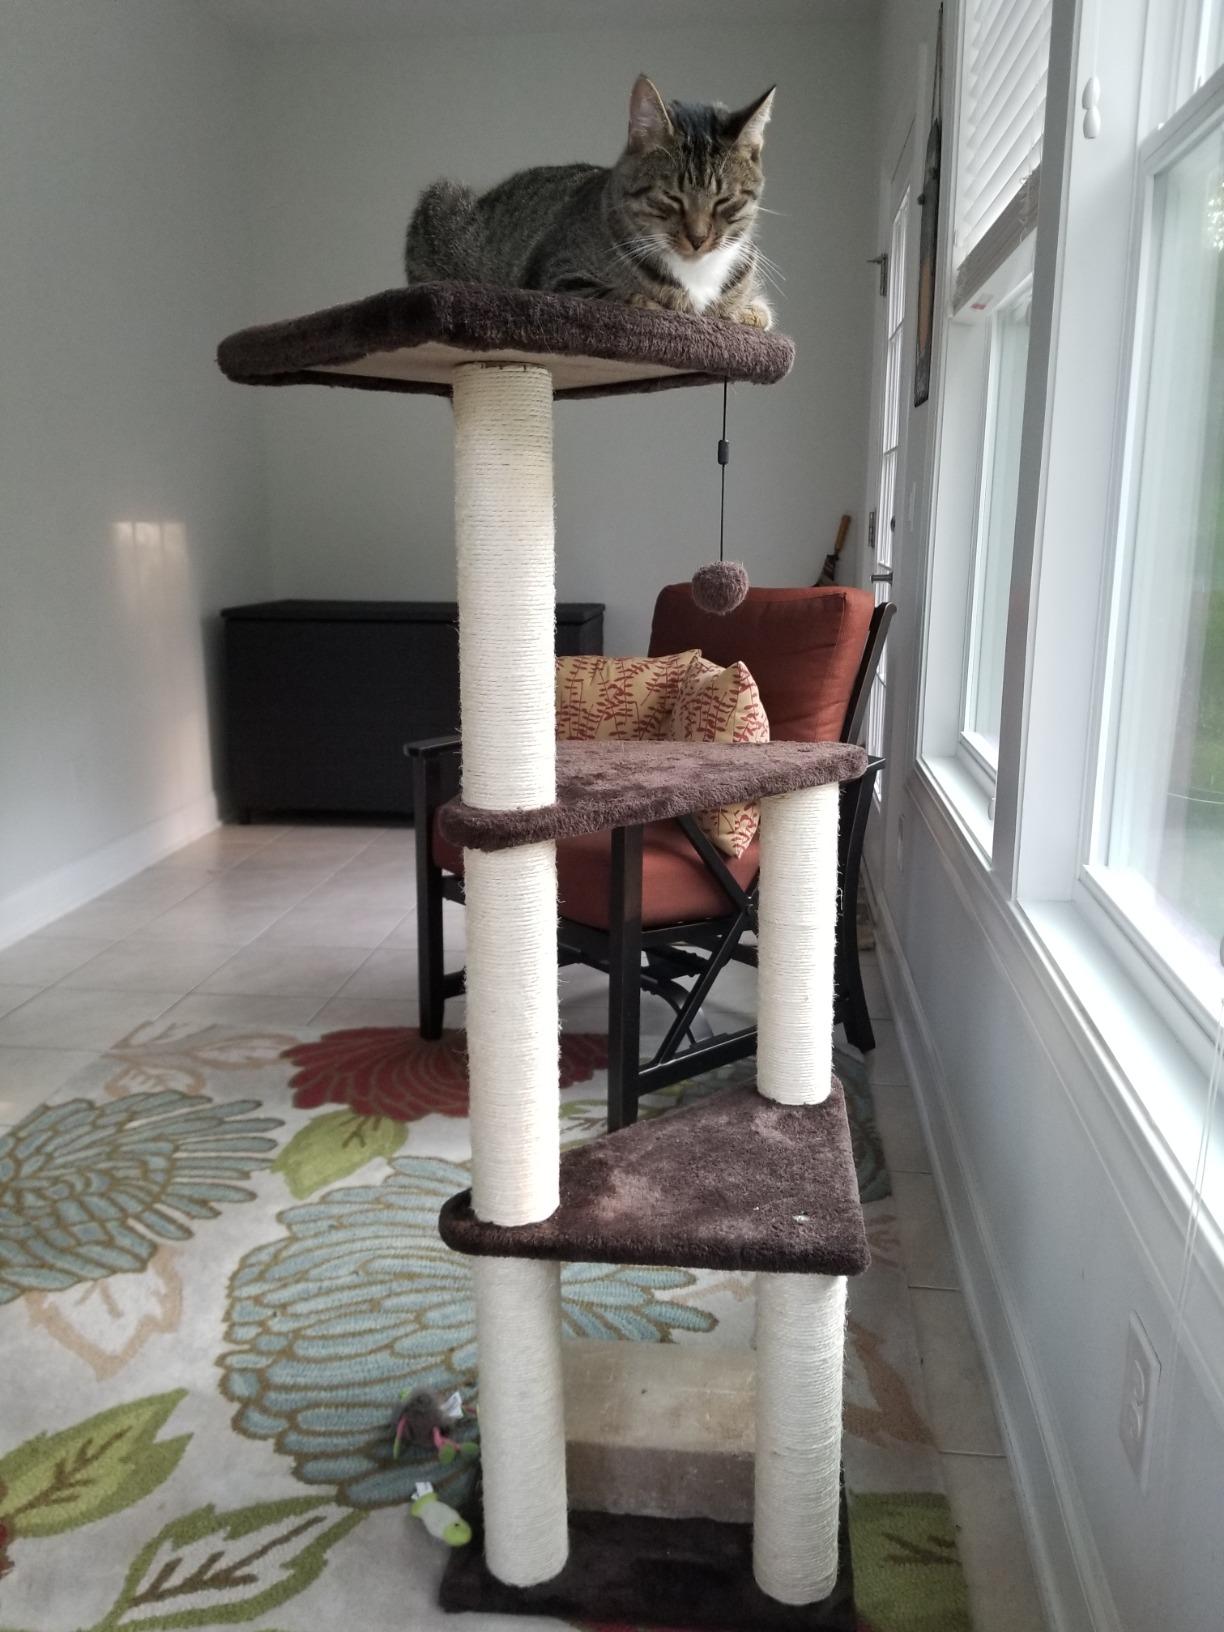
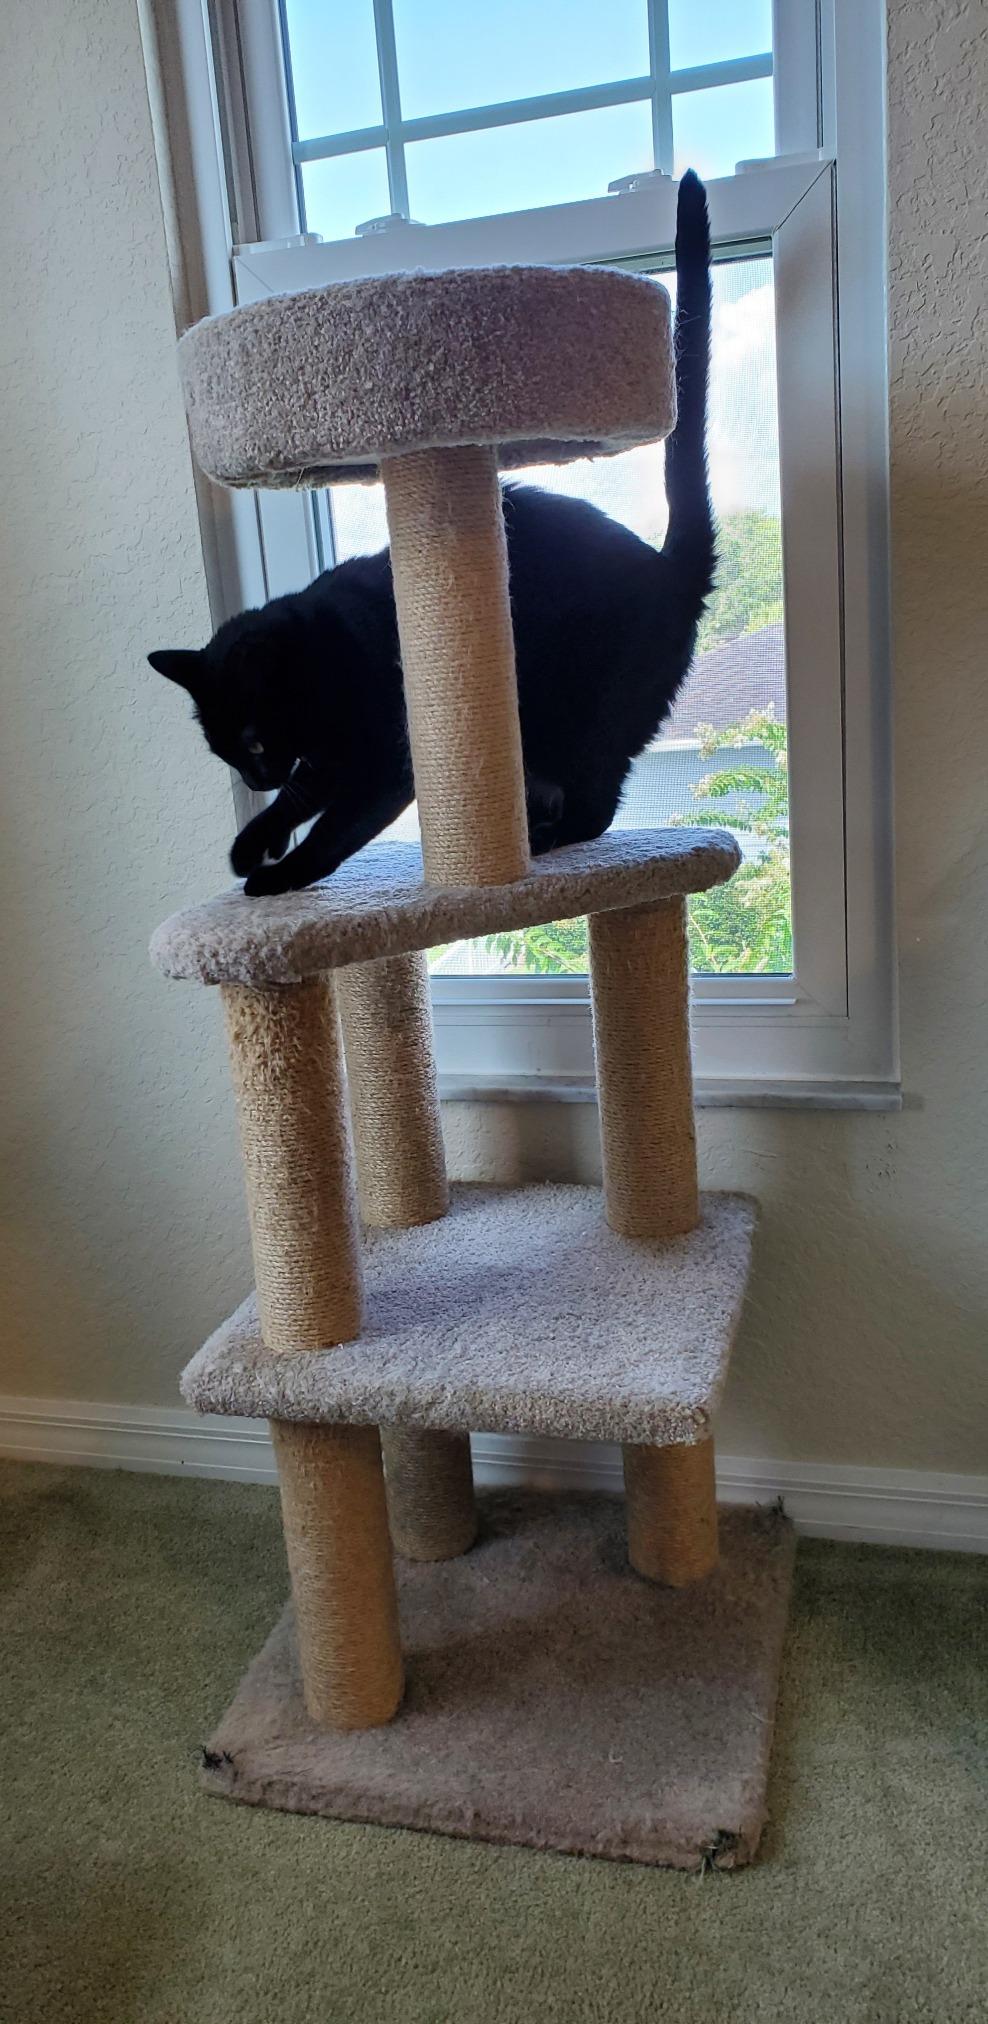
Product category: items_cat tree
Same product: no